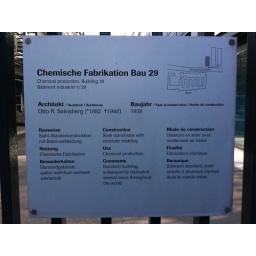
Sign on the fence around a Roche building